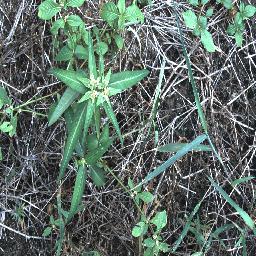
Label: negative